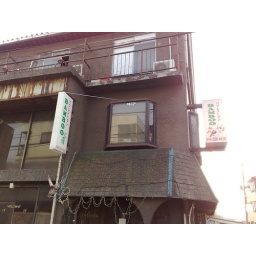
The first floor of the building is abandoned but the 2nd and 3rd floors still have people living in them.